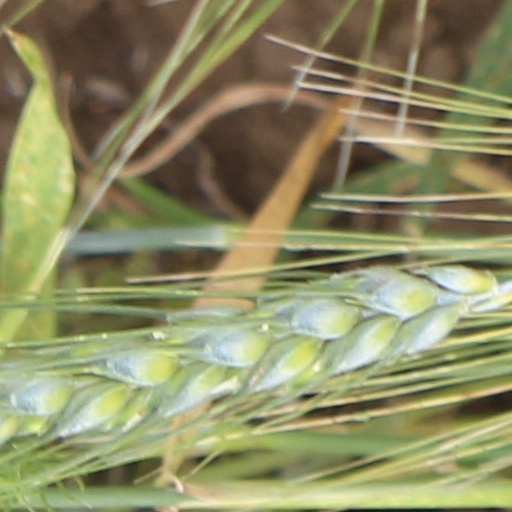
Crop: wheat